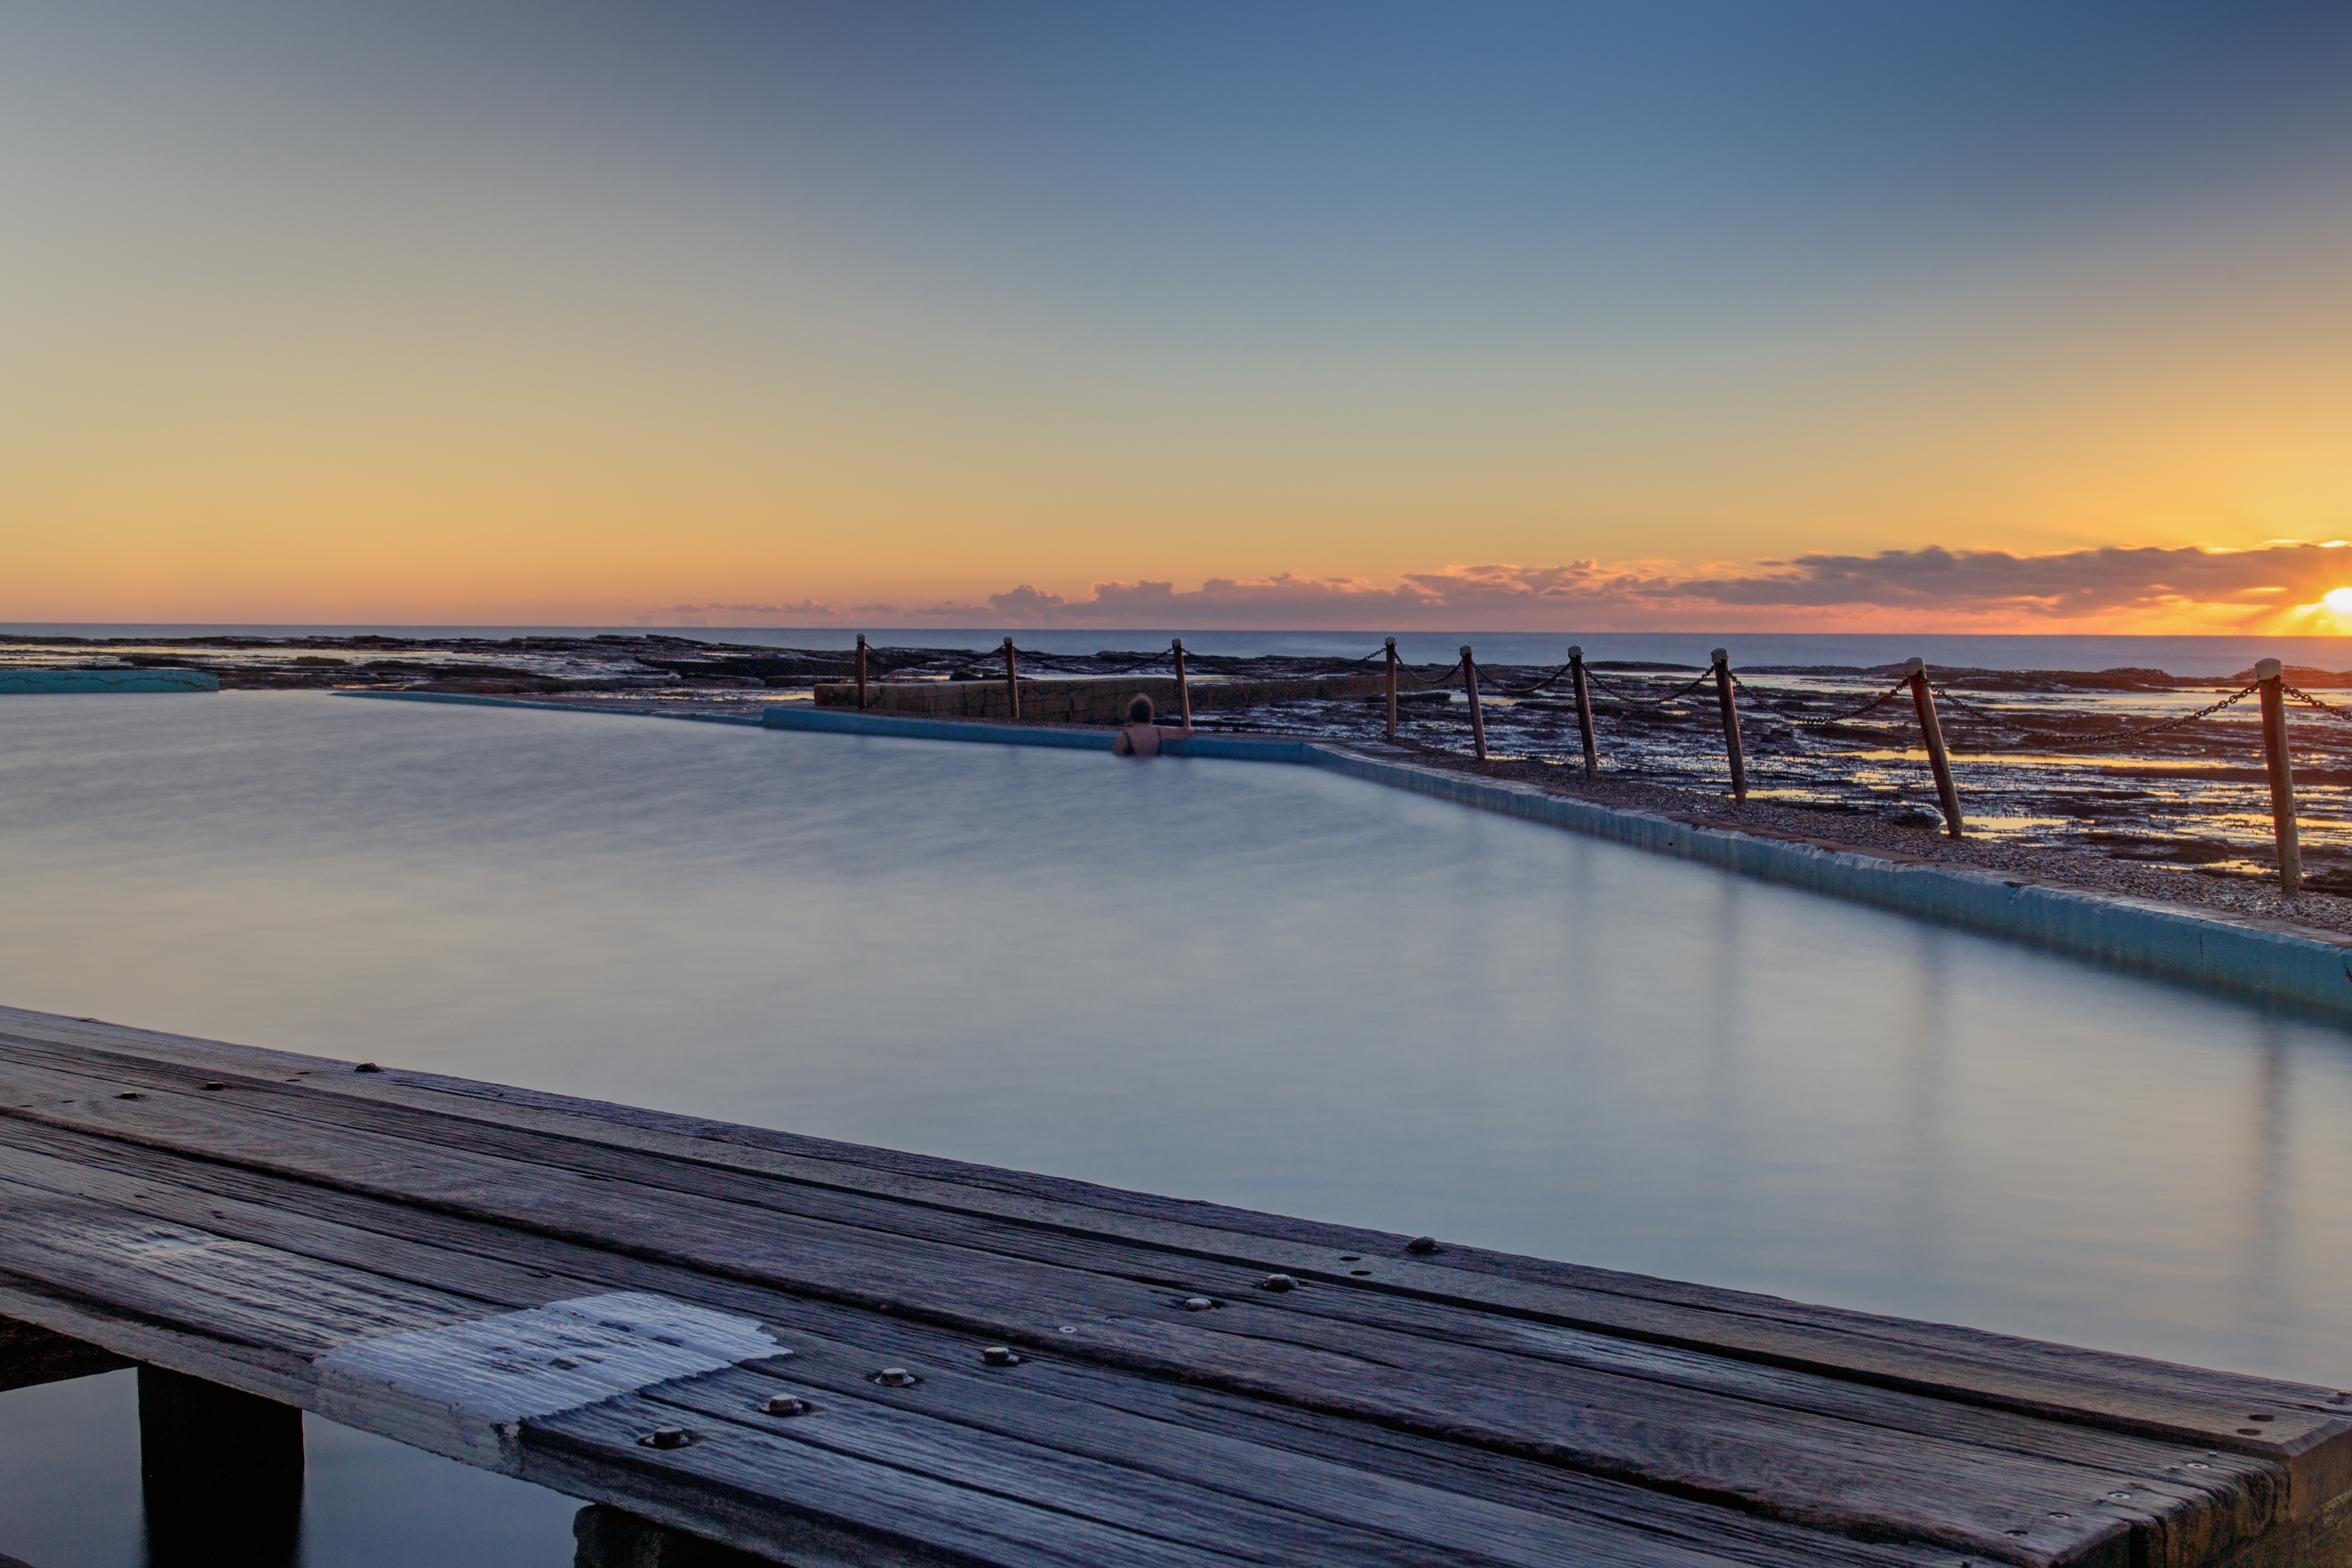
beach, sea, coast, ocean, horizon, dock, sunrise, sunset, sunlight, morning, shore, wave, dawn, pier, walkway, dusk, evening, reflection, marina, breakwater